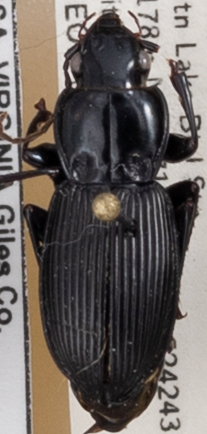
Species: Pterostichus coracinus
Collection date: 2021-09-07
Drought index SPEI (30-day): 1.13
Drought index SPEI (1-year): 0.24
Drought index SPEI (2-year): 1.69